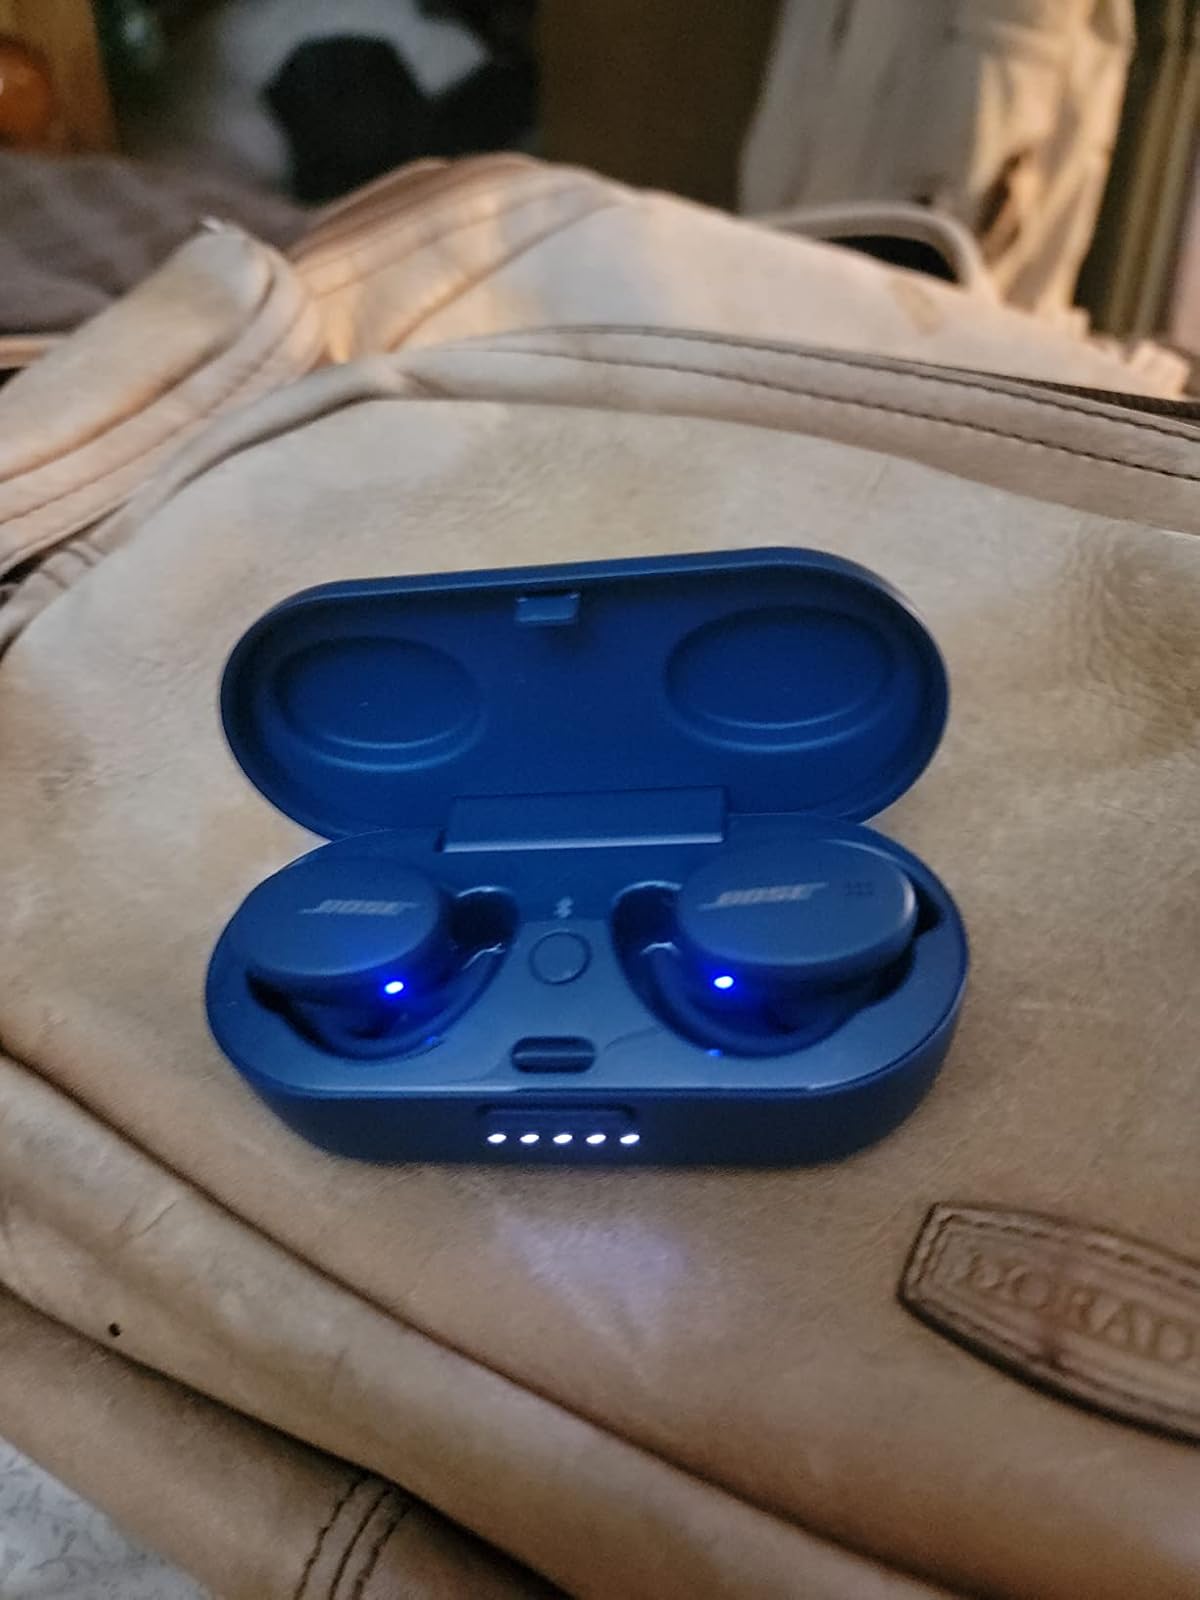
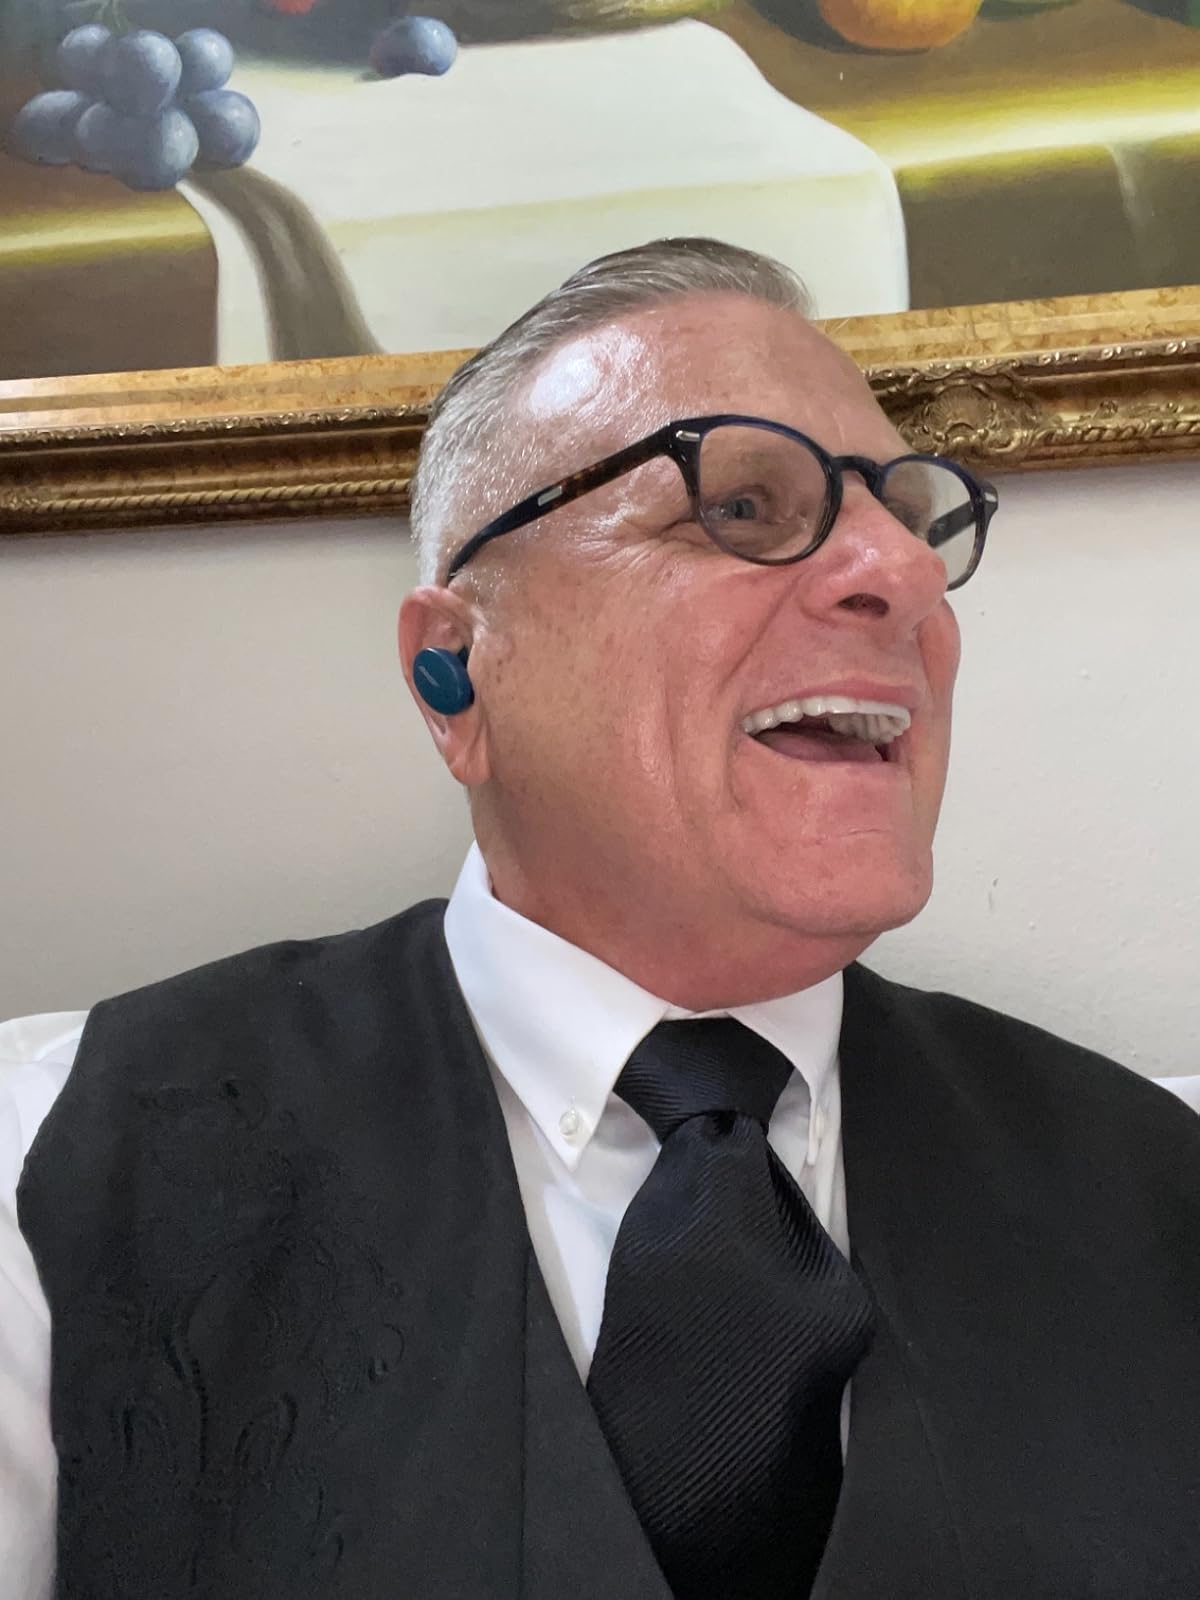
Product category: earbuds
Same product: yes